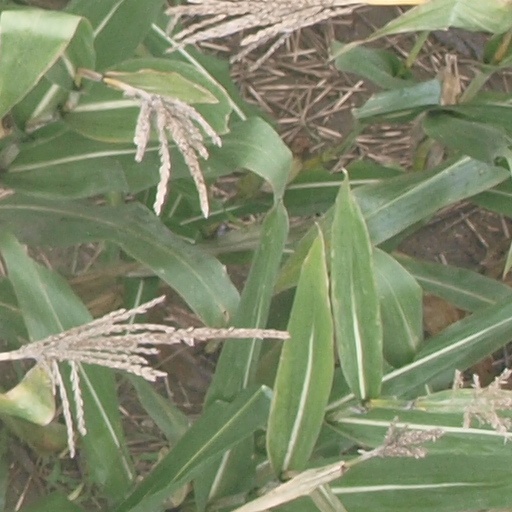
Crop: maize; corn